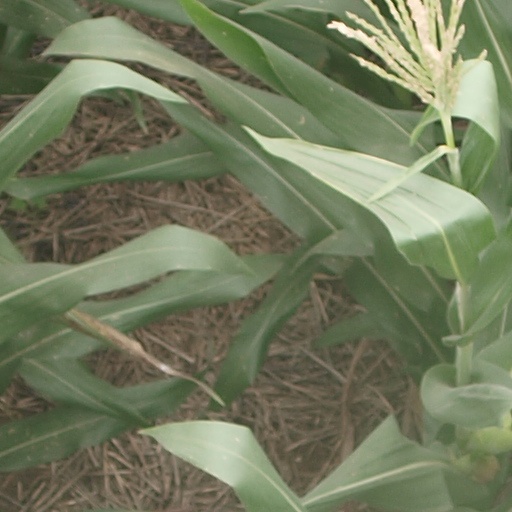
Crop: maize; corn